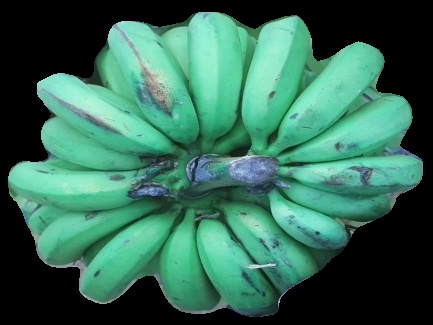
Variety: pachbale
Grade: grade2